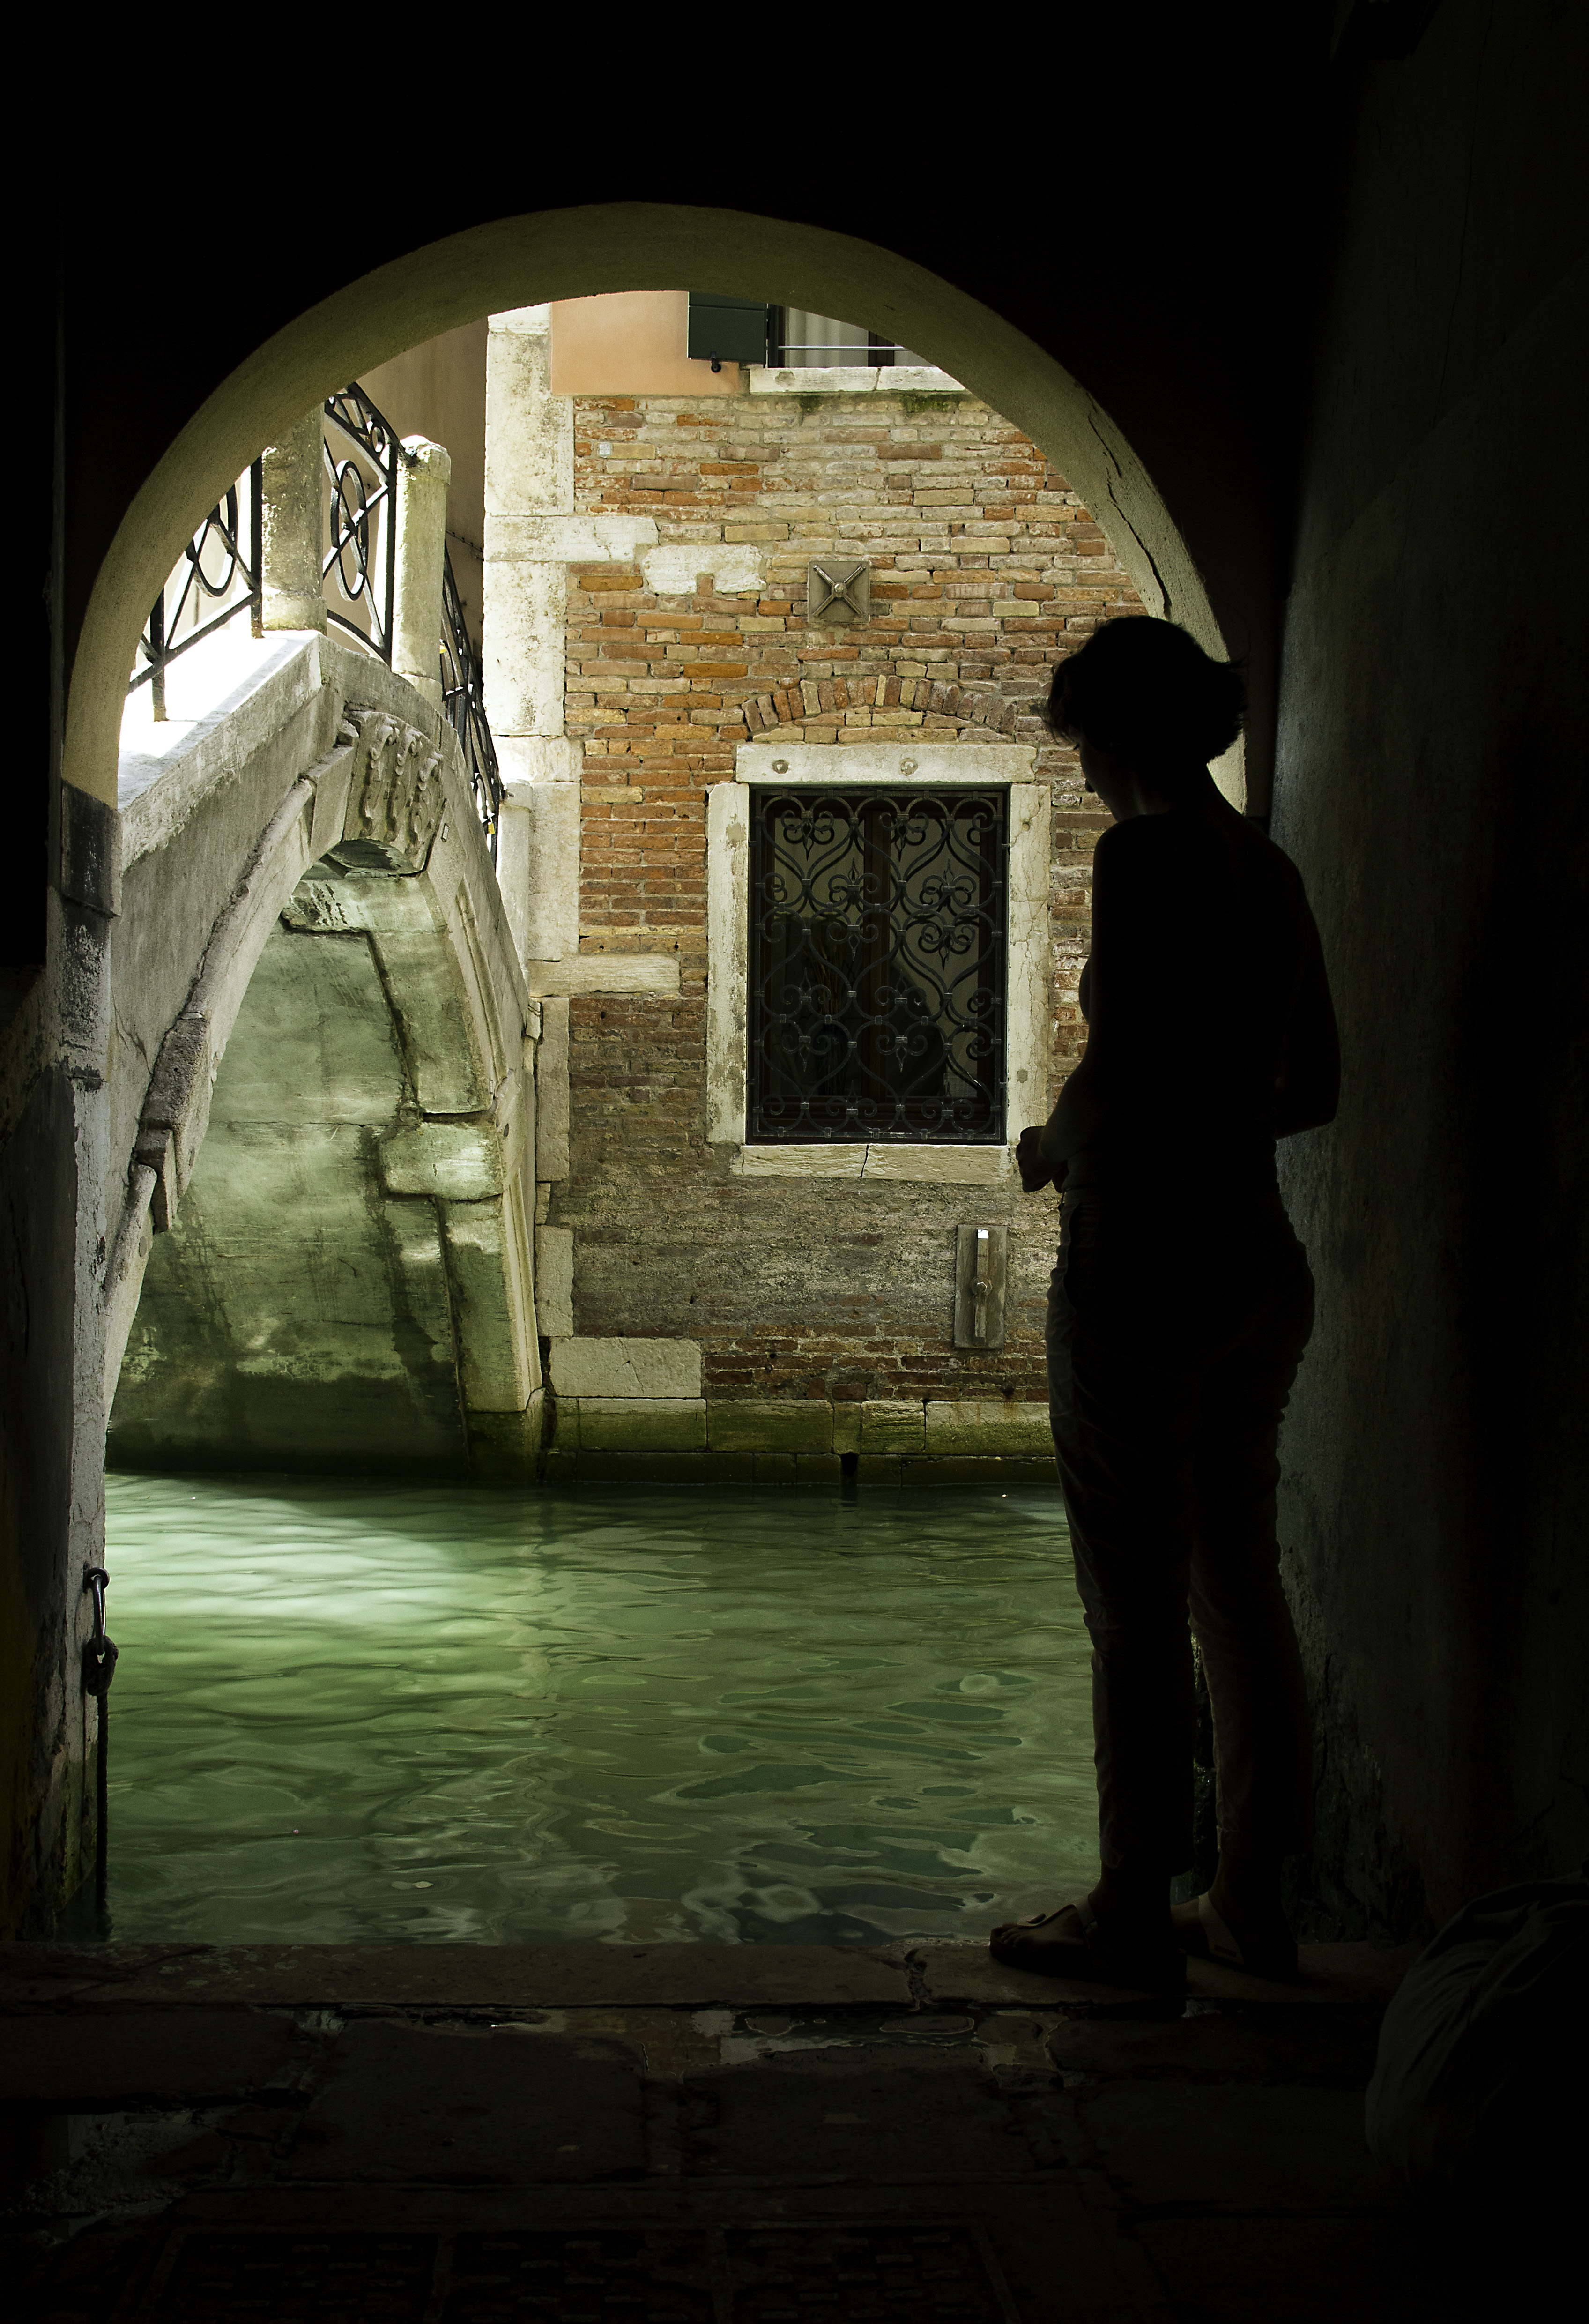
water, light, sunlight, arch, reflection, italy, darkness, venice, colorful, art, photograph, image, canals, sihlouette